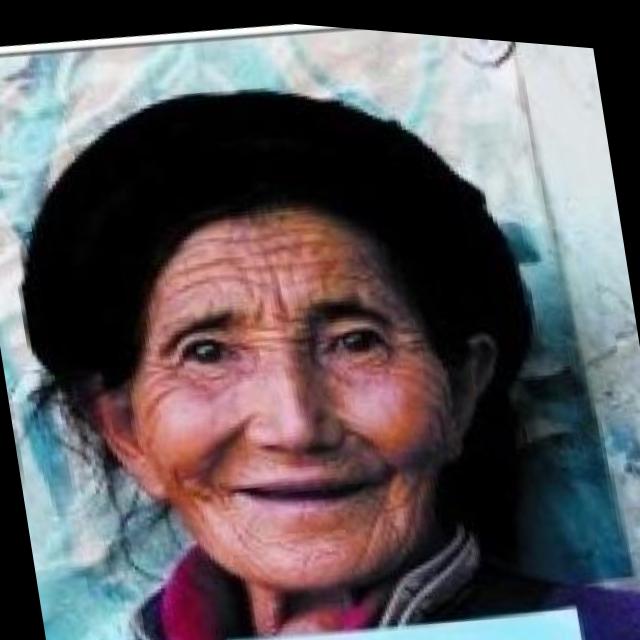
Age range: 65+